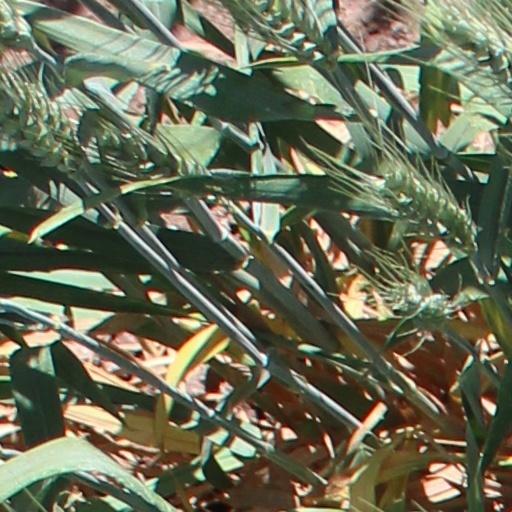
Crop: wheat